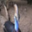
Label: bird